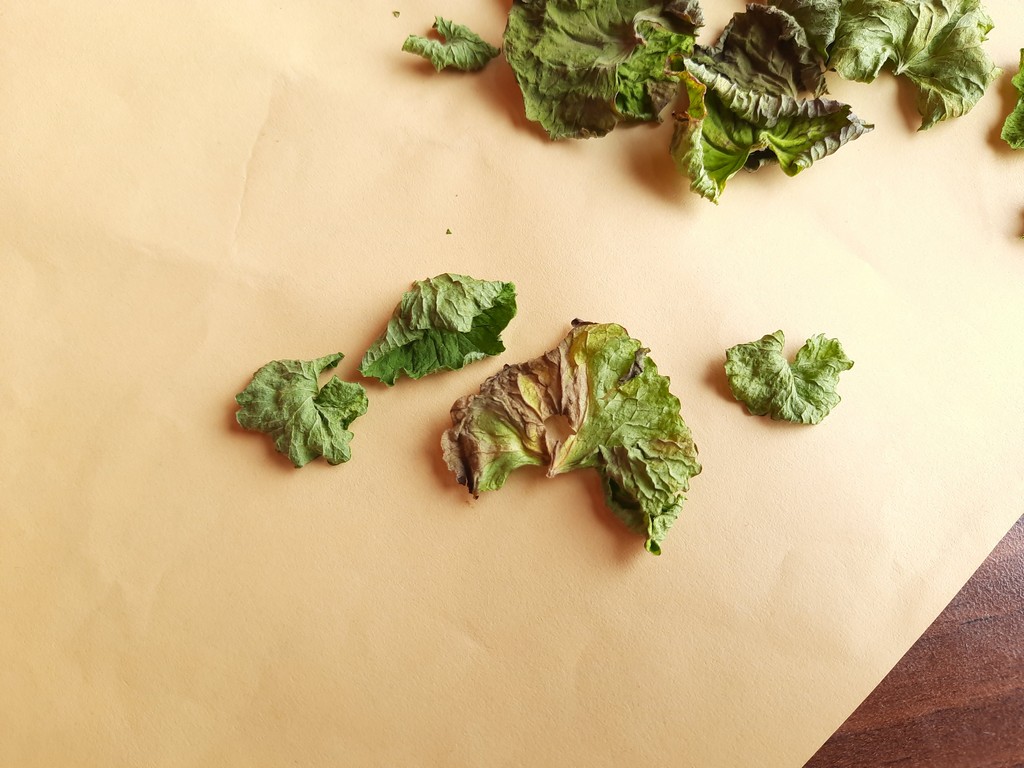
Label: Dried